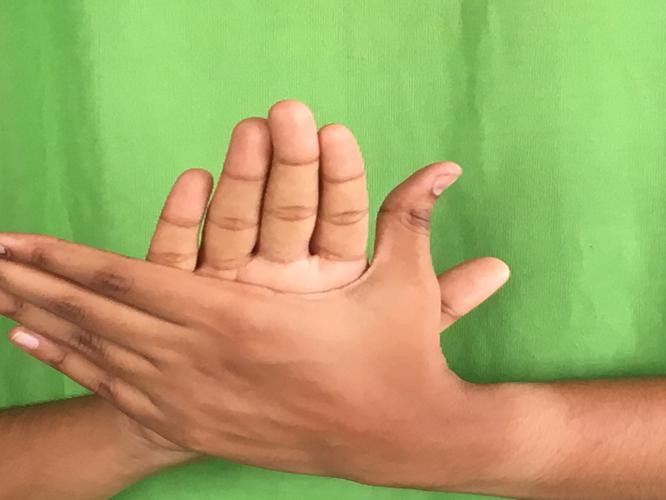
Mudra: Chakra
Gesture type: double_hand